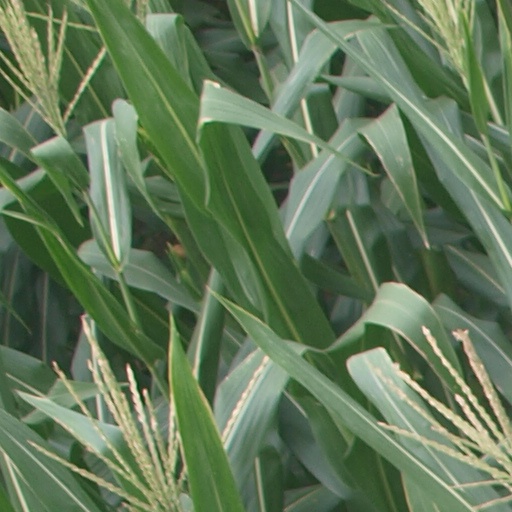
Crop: maize; corn